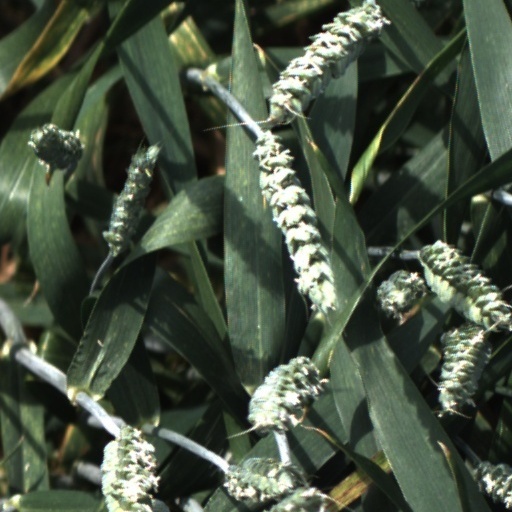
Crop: wheat